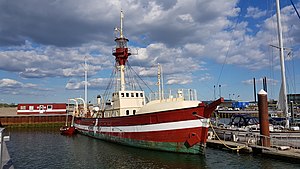
Motorfyrskib nr. 1
Horns Rev på sin nye plads ved Havneøen
Motorfyrskibet Horns Rev ved Havneøen i Esbjerg
Motorfyrskib nr. 1 hedder også Horns Rev fyrskib, efter dets sidste position på havet som fyrskib. Fyrskibet blev bygget 1914 i Faaborg, og var i drift frem til 1988.